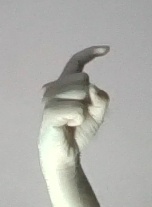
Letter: ra